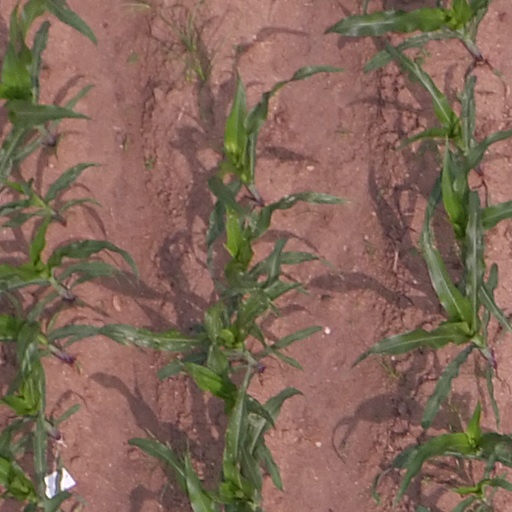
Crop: maize; corn